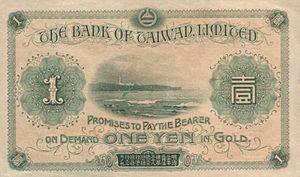
Le yen taïwanais est la monnaie ayant eu cours à Taïwan de 1895 à 1946 durant l'occupation japonaise. Divisé en 100 sen, il est utilisé en même temps que le yen japonais et a la même valeur.